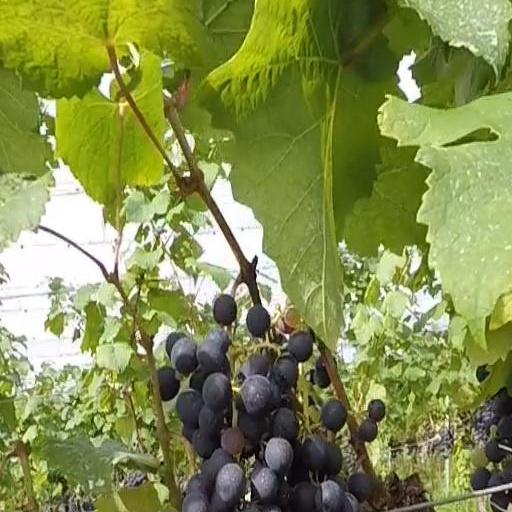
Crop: grape